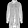
Label: Shirt